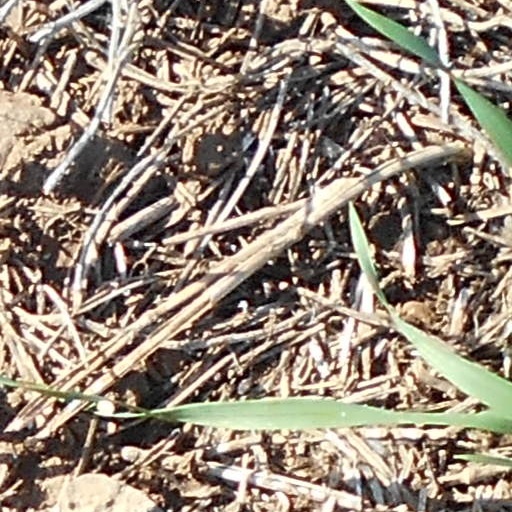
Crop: wheat